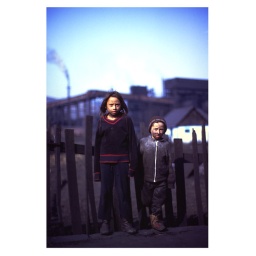
gipsy children standing in front of the black poluted factory from Copsa Mica, romania december 1992